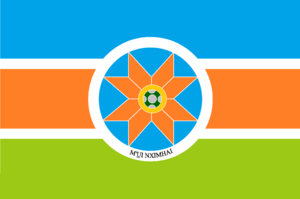
Ceci est une liste des drapeaux utilisés en Mexique. Pour plus d'informations sur le drapeau national, voir l'article drapeau du Mexique.